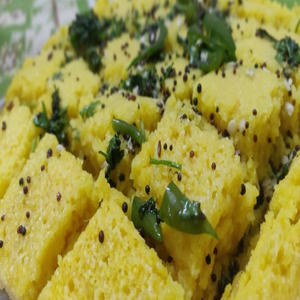
Dish: dhokla